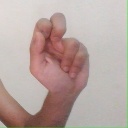
अक्षर: ढ